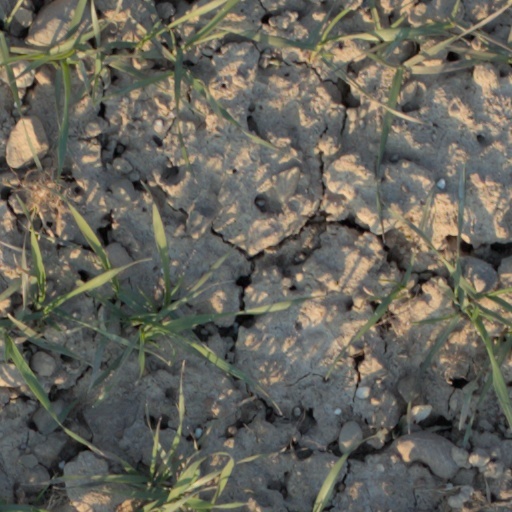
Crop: wheat